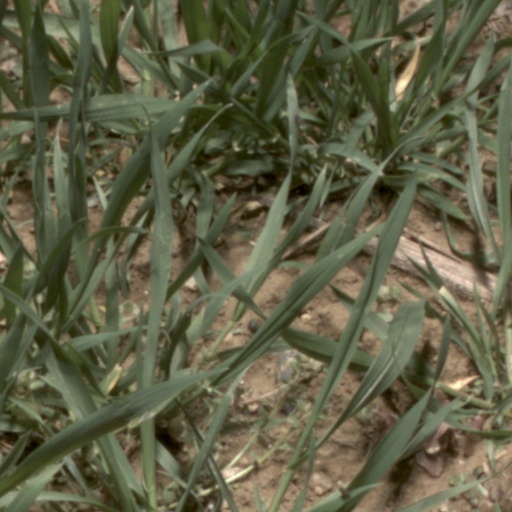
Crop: wheat